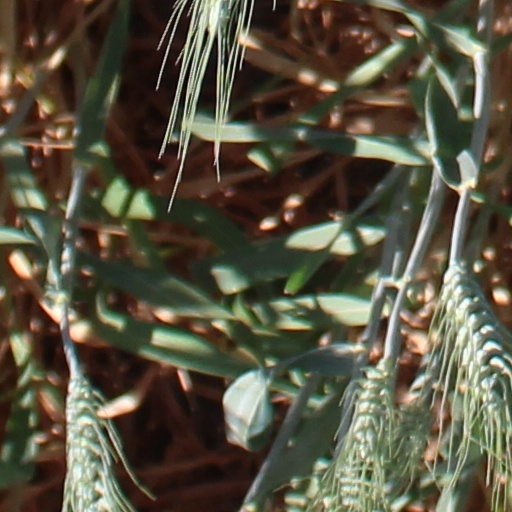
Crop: wheat